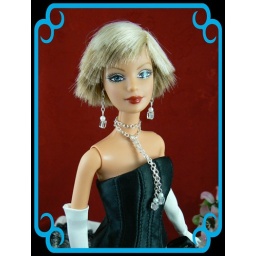
Closeup of home made haircut. What a pretty girl she is in this outfit with her modern hairdo.